Haliotis rugosa

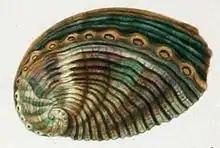
Original drawing of a shell of "Haliotis rugosa rugosa"

The size of the shell varies between 30 mm and 70 mm. The shells are oblong, barely arched, and slightly convex. They sport many colours in irregular bands or splotches along the outside of the shell, colours include: lime-green, bright white, and purple-maroon brown. The left side of the shell has many elevated holes set equally distant from each other, and are formed due to the breathing process. These sea snails breath through tubular filaments protruding from each hole, as such, the number of holes in an individual's shell does not change much though its several stages of growth.